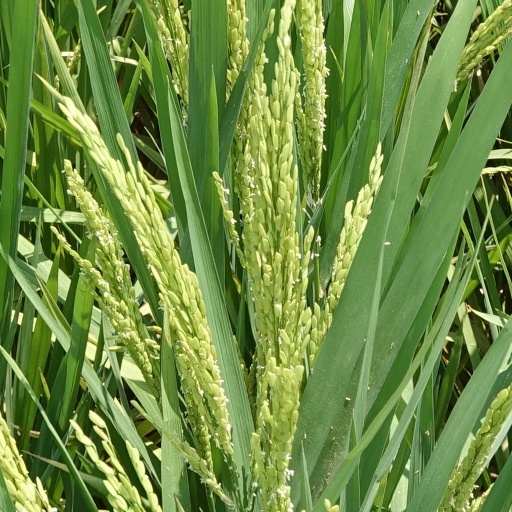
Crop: rice